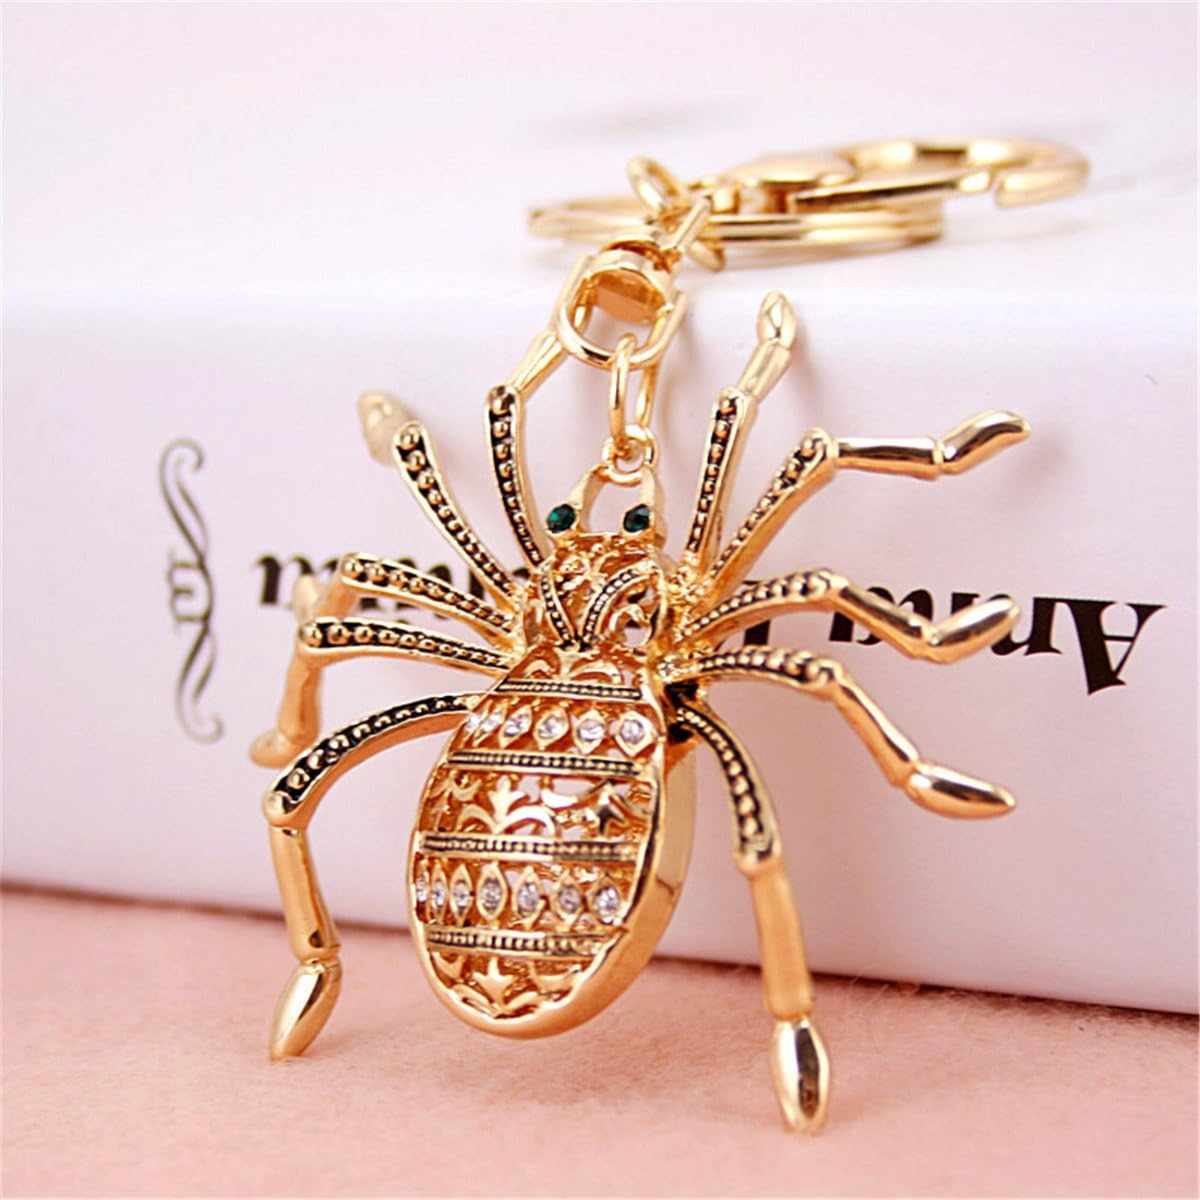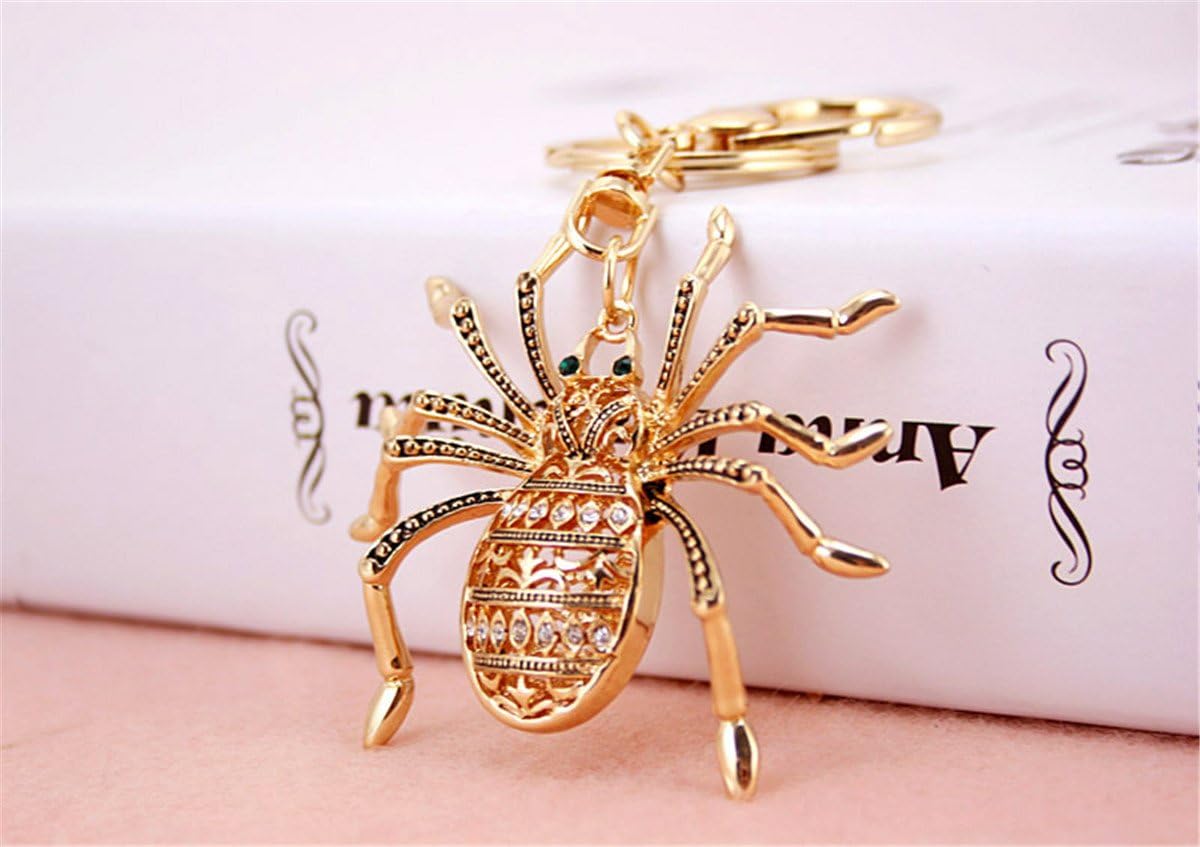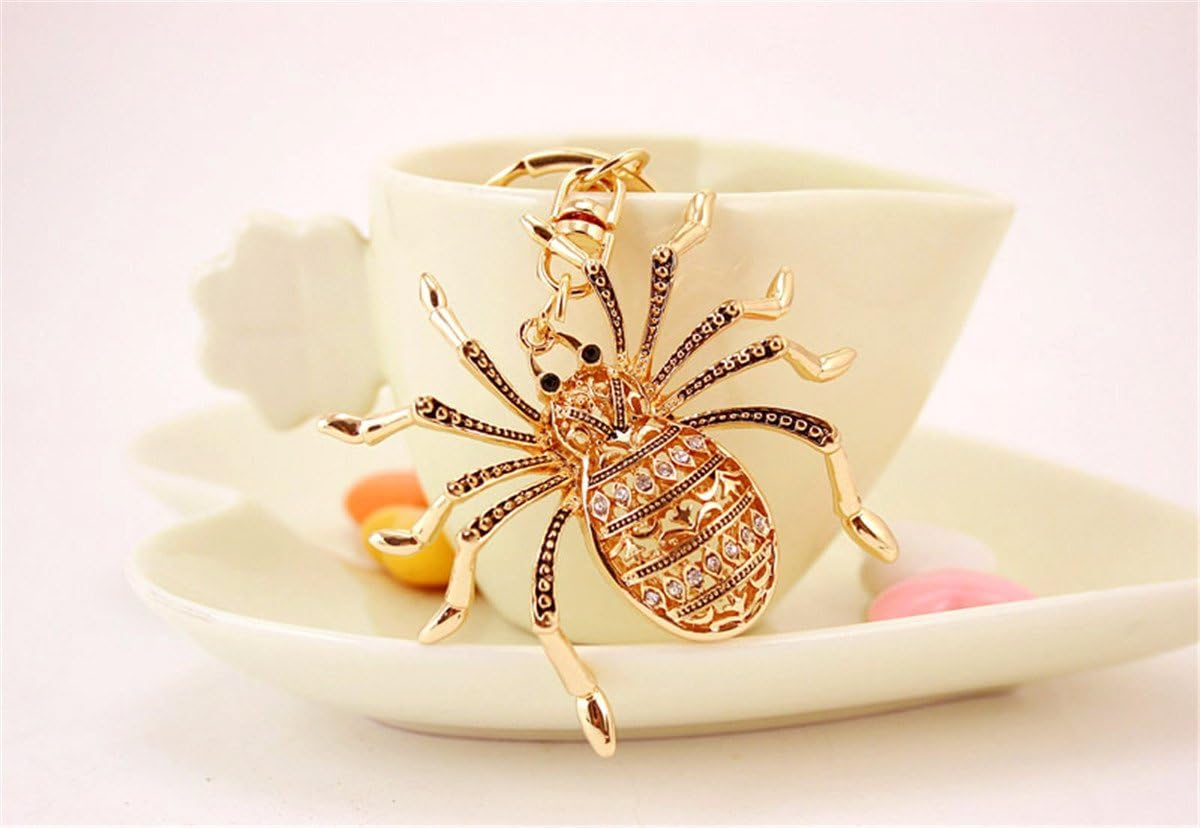
Spider Keychain Charm Pendant Handbag Bag Keychain Key Ring (Gold)
Category: Office Products
Make the change and add a little bling to your key ring and your handbag. The clasp and key ring holder are both golden tone and durable to ensure your keys are safe. Package included: 1*Keychain
Features: High quality crystals and durable metal make up the chain. This beautiful charm will make sure that everyone's eyes are on you. | Approx Dimensions: Pendant 2.4" by Height, Overall Length with chain 5.1" | Package included: 1*keychain | A unique accessory that organizes your keys or clip it to your bag, purse, backpack, etc | Great chance to add sparkle to your everyday style and get compliments from everyone who sees it ! Aslo A perfect present for Birthday, Valentine's Day, Mother's Day, Thanksgiving, Christmas, Graduation and any Occasion.